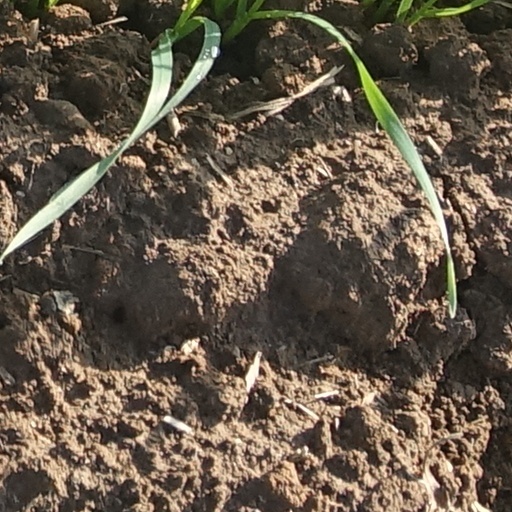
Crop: wheat